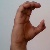
The image shows a hand gesture representing the letter 'C' in Indian Sign Language.